Montmerle-sur-Saône

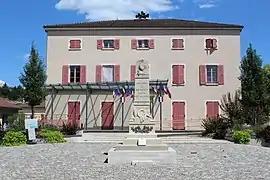
Town hall

Montmerle-sur-Saône (literally "Montmerle on Saône") is a commune in the Ain department in eastern France.